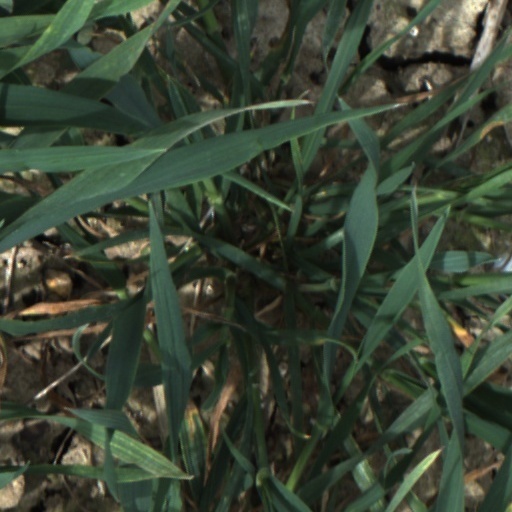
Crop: wheat